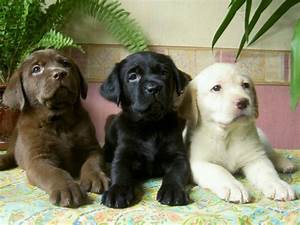
Label: cane